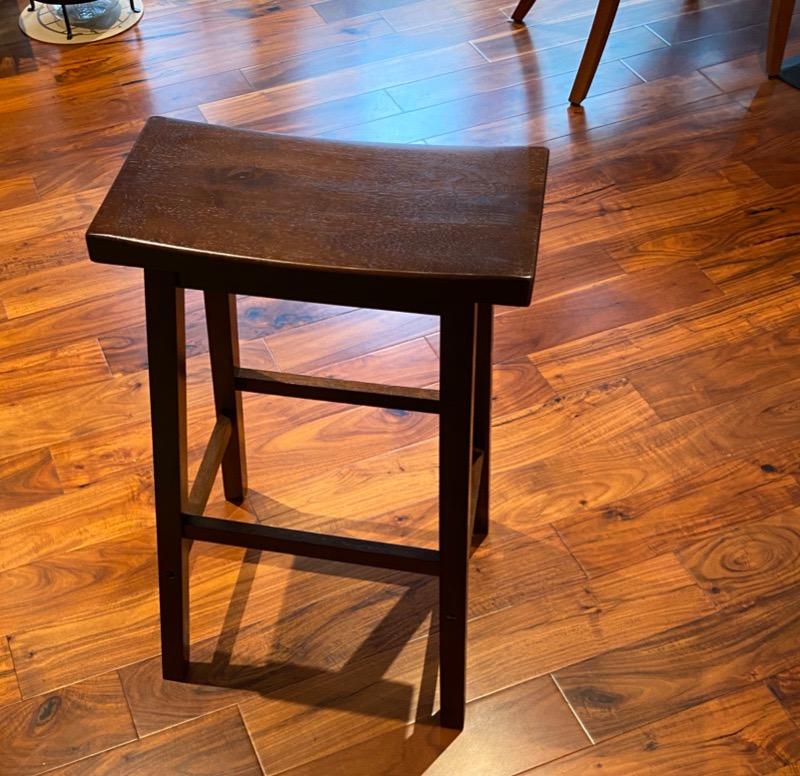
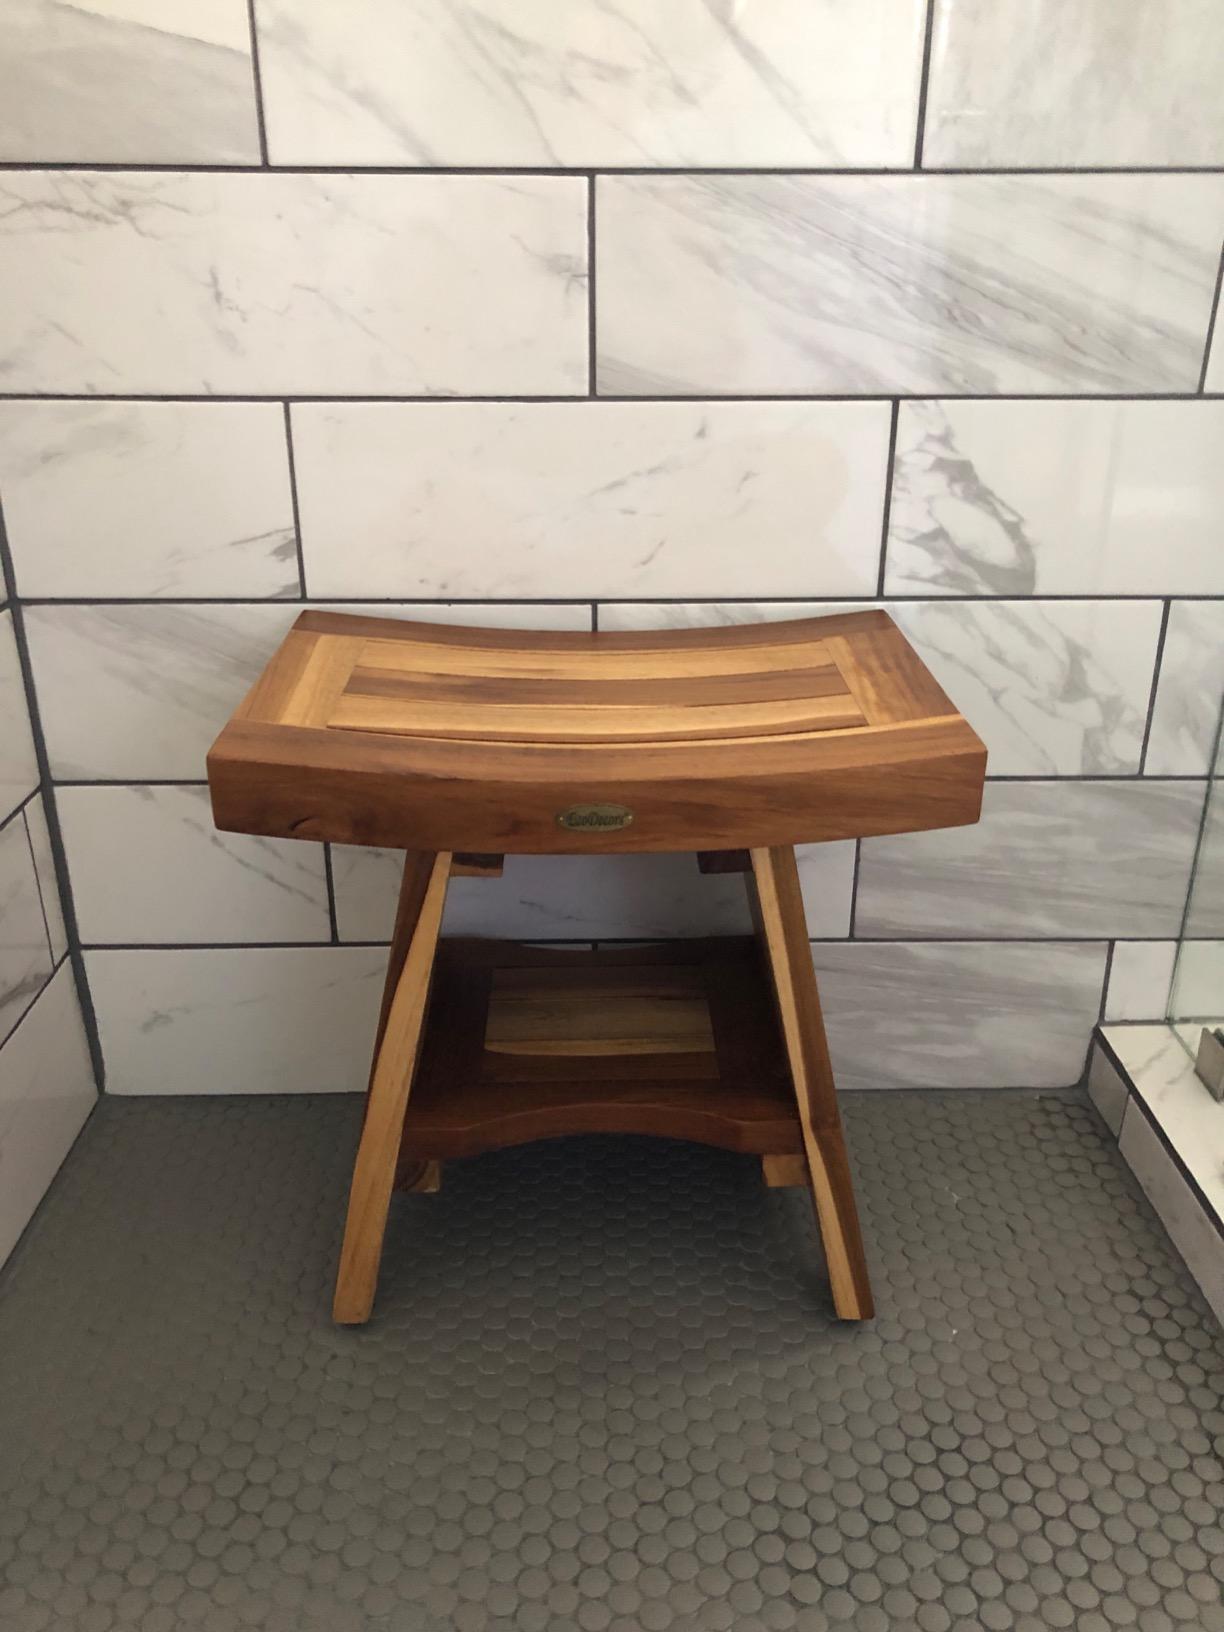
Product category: stool
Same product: no